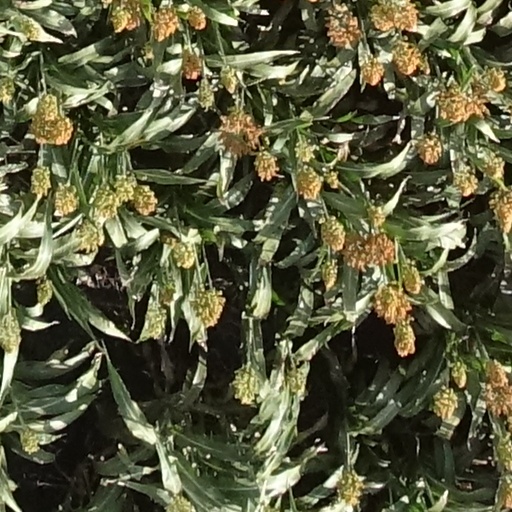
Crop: sorghum